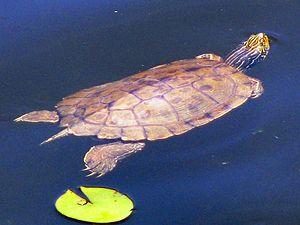
Graptemys geographica, la Tortue géographique, est une espèce de tortue de la famille des Emydidae.